Newman Brothers Coffin Furniture Factory

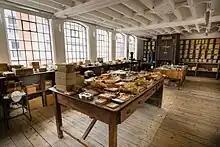
The factory's warehouse as it would have appeared in the 1960s.

Edwin ceased to be involved in the business from 1895, leaving Alfred as the business' sole trader until his death in 1933. He was succeeded by his two sons, George and Horace, who ran the company until their deaths in 1944 and 1952 respectively. Horace's death marked the end of the Newman family's direct management of the factory, though his sister Nina continued to own shares in the factory until 1980. The running of the business passed to the Doggart and Whittington families, alongside a group of shareholder directors. Newman Brothers' last owner, Joyce Green, acquired the company in 1976 following the death of the company's two main managing directors. Green was associated with the company for over 50 years; she joined the firm as a secretary in 1949, moving up through the ranks until she bought the company in 1989, and was sole owner until the company ceased trading in 1998.